Climbing hold

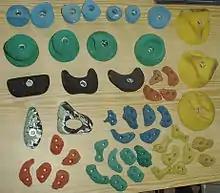
A variety of resin holds

In the early stages, climbing holds were crafted by casting real rocks into concrete blocks; later, they evolved into rocks with holes drilled into them, allowing attachment to a wall. While the feel of these holds is realistic, rock holds are heavy and can polish with heavy use. Rock holds are also difficult to manufacture.